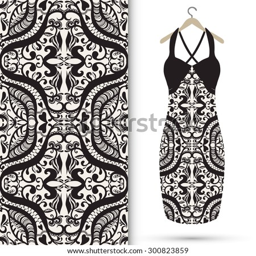
vector fashion illustration , women 's dress on a hanger , hand drawn seamless geometric pattern , fabric repeating texture tribal ethnic ornament , isolated elements for invitation or greeting card design